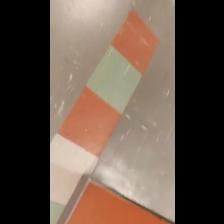
Label: NonHuman